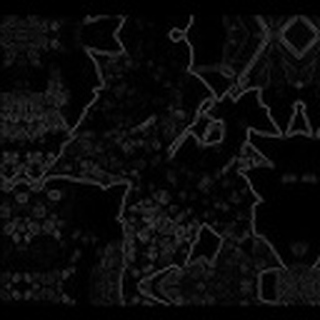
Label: cotton_powdery_mildew